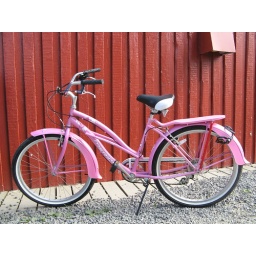
Pink bike by red wall